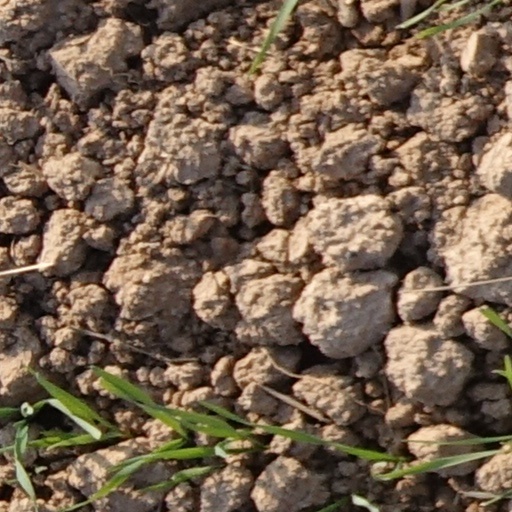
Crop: wheat